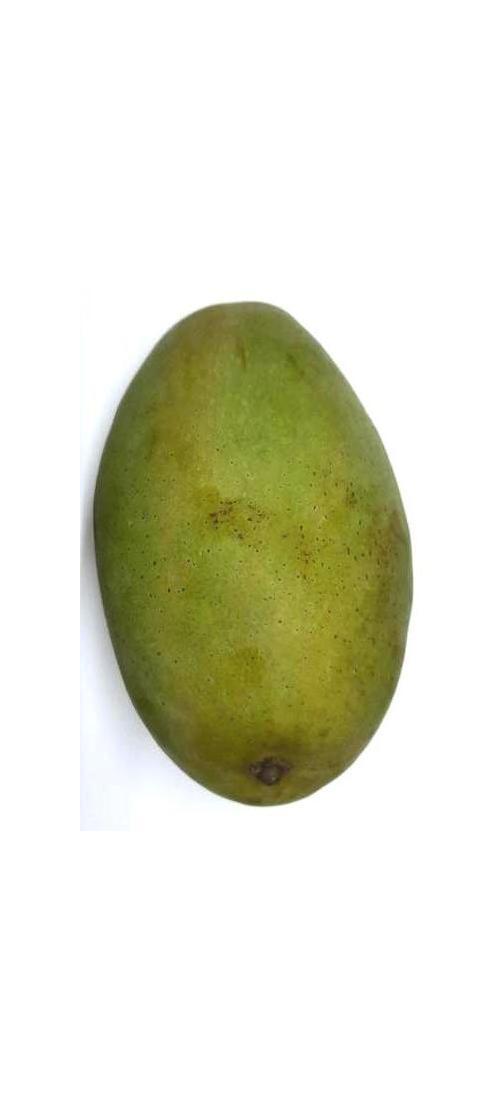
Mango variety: Fazli Shurmai